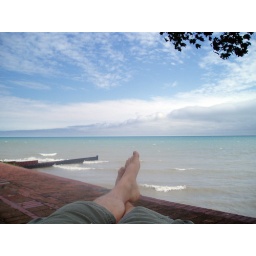
which used to be owned by the Rockefellers. that's lake michigan. i want his house